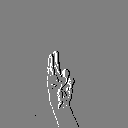
ASL letter: u